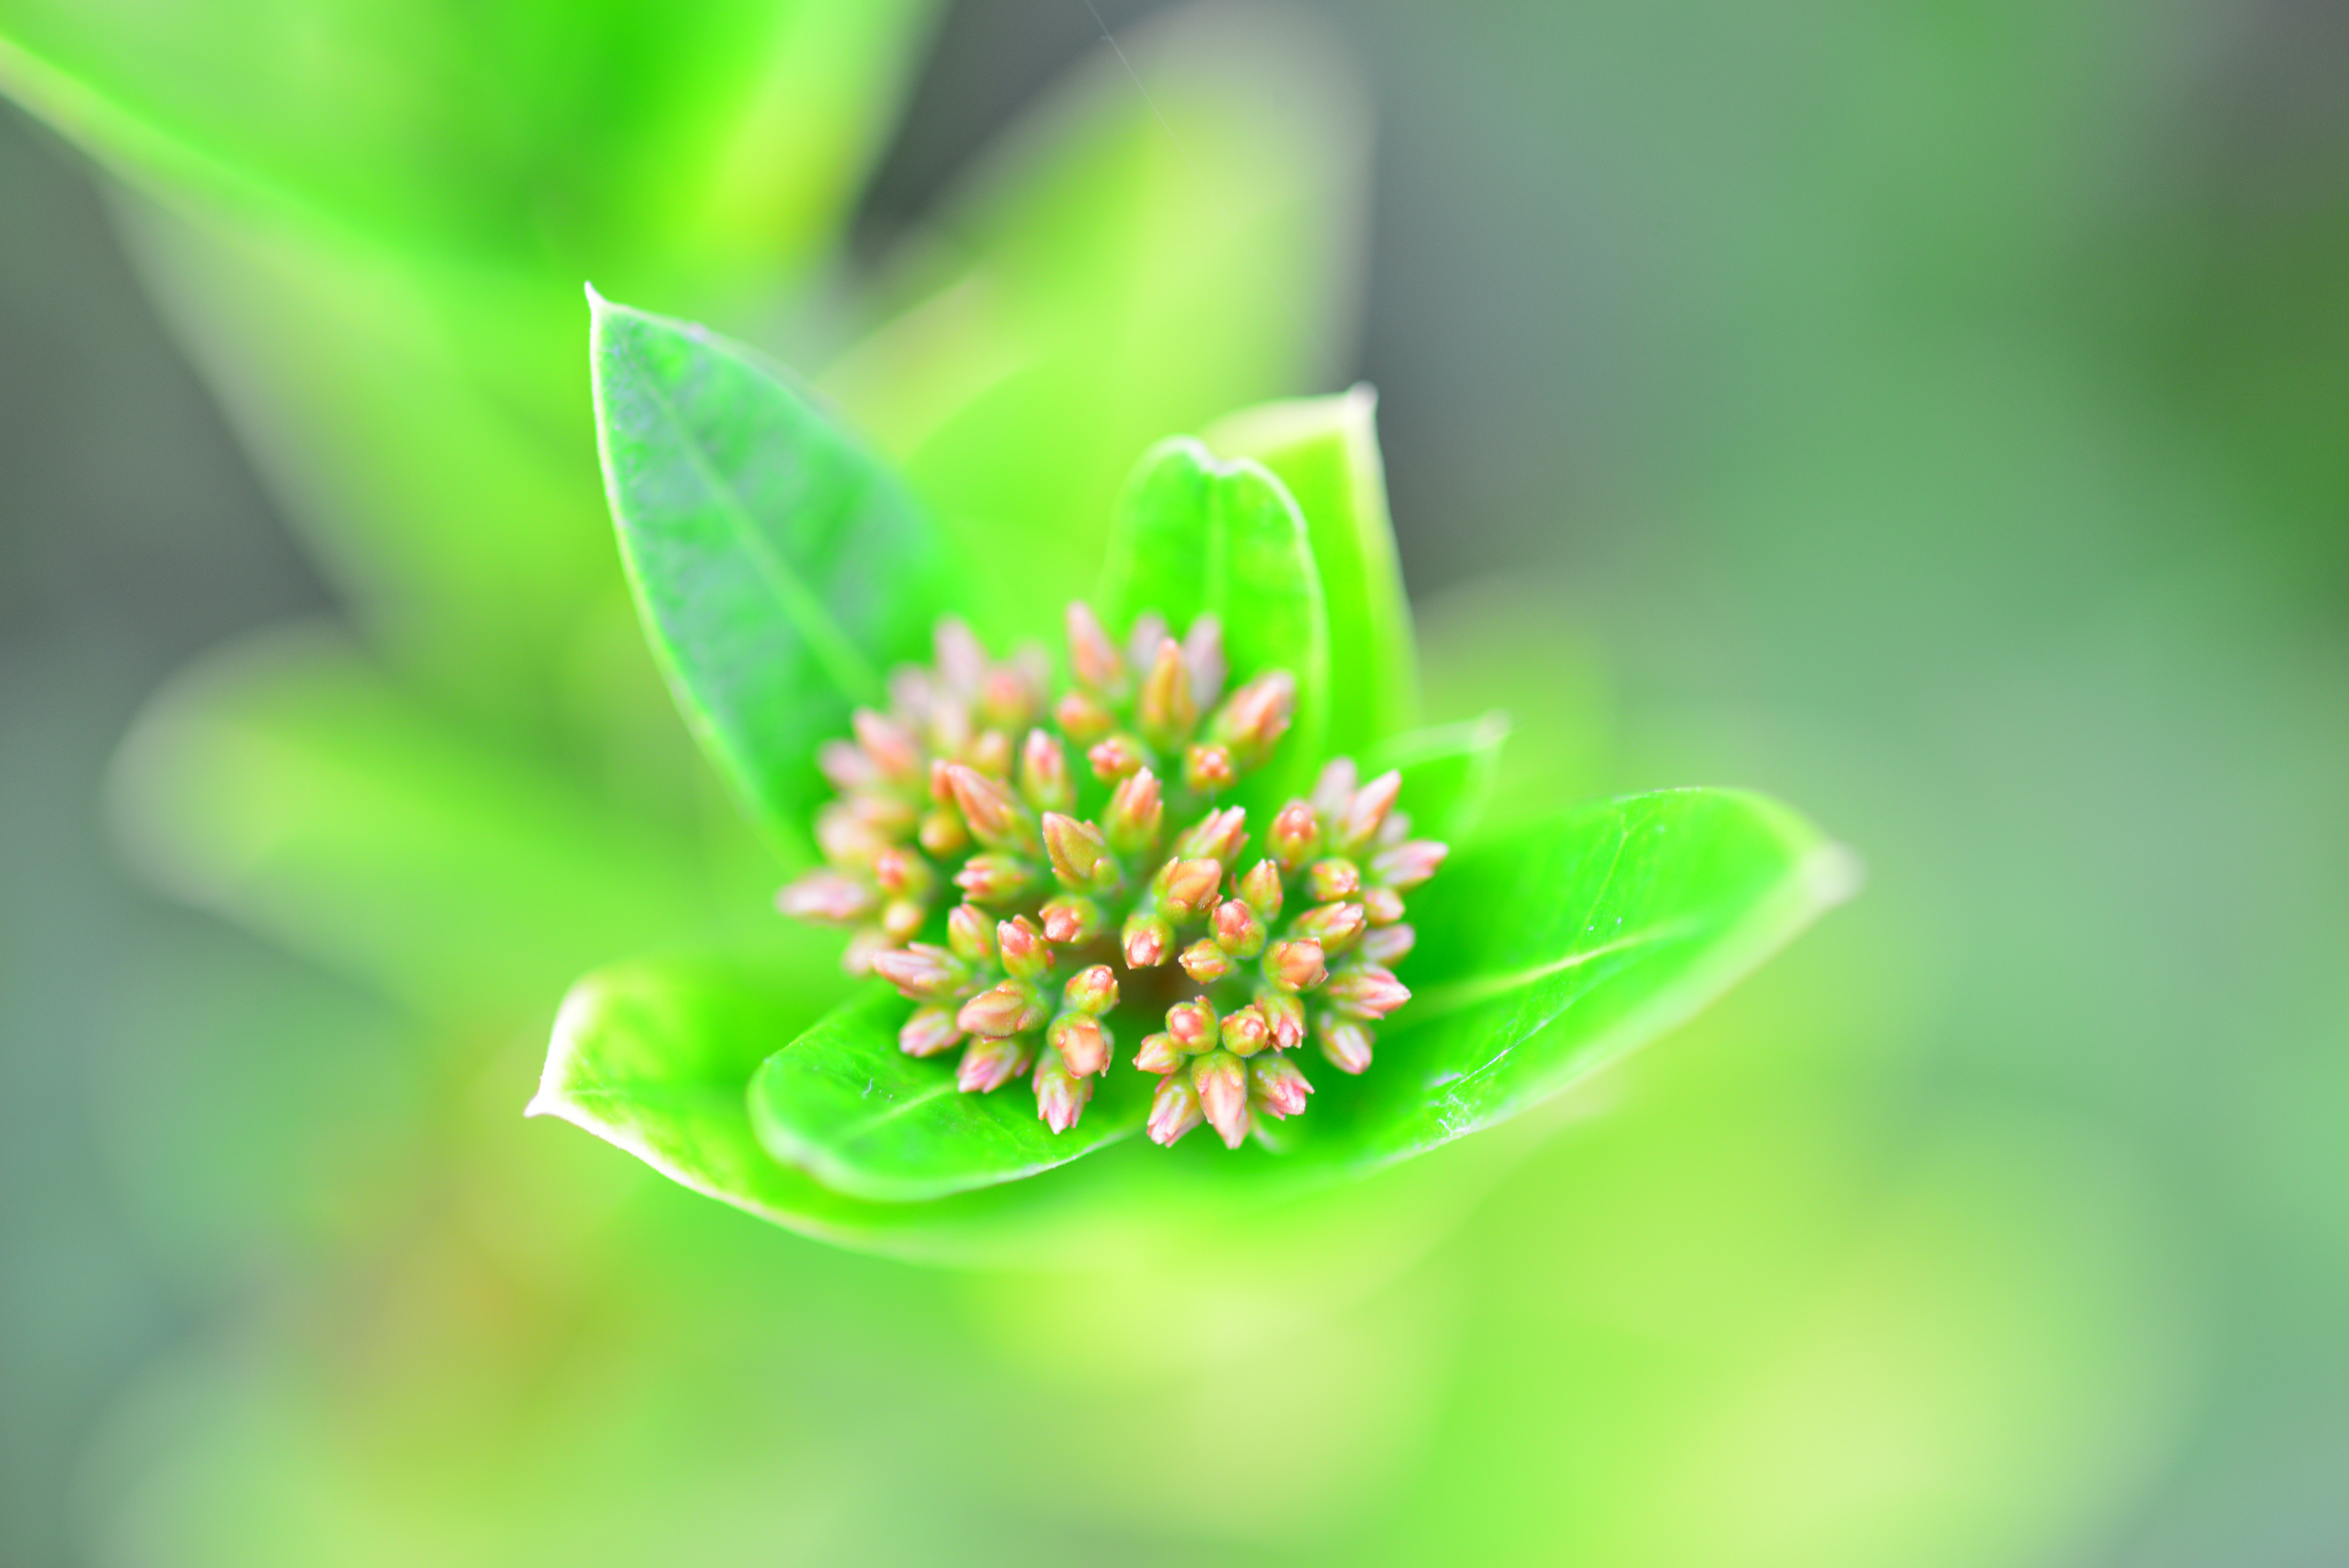
flower, garden, nature, macro photography, flora, close up, plant, bud